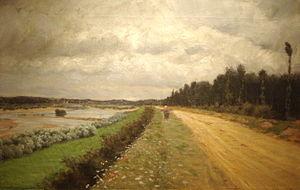
Giuseppe De Nittis, né le 25 février 1846 à Barletta, et mort le 21 août 1884 à Saint-Germain-en-Laye, est un peintre et graveur italien.